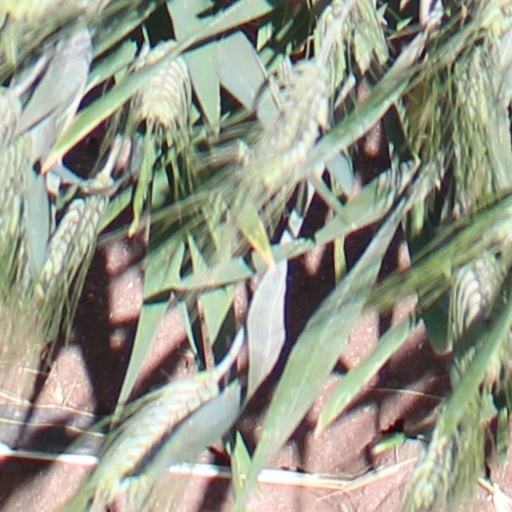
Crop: wheat